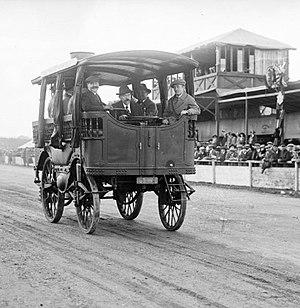
'L'Obéissante' pilotée par Amédée Bollée fils en septembre 1923 à la Coupe mancelle de l'ACO (circuit de la Sarthe).
L'Obéissante est le nom du premier véhicule routier à vapeur, construit en 1873 par Amédée Bollée.